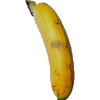
Label: banana_lady_finger